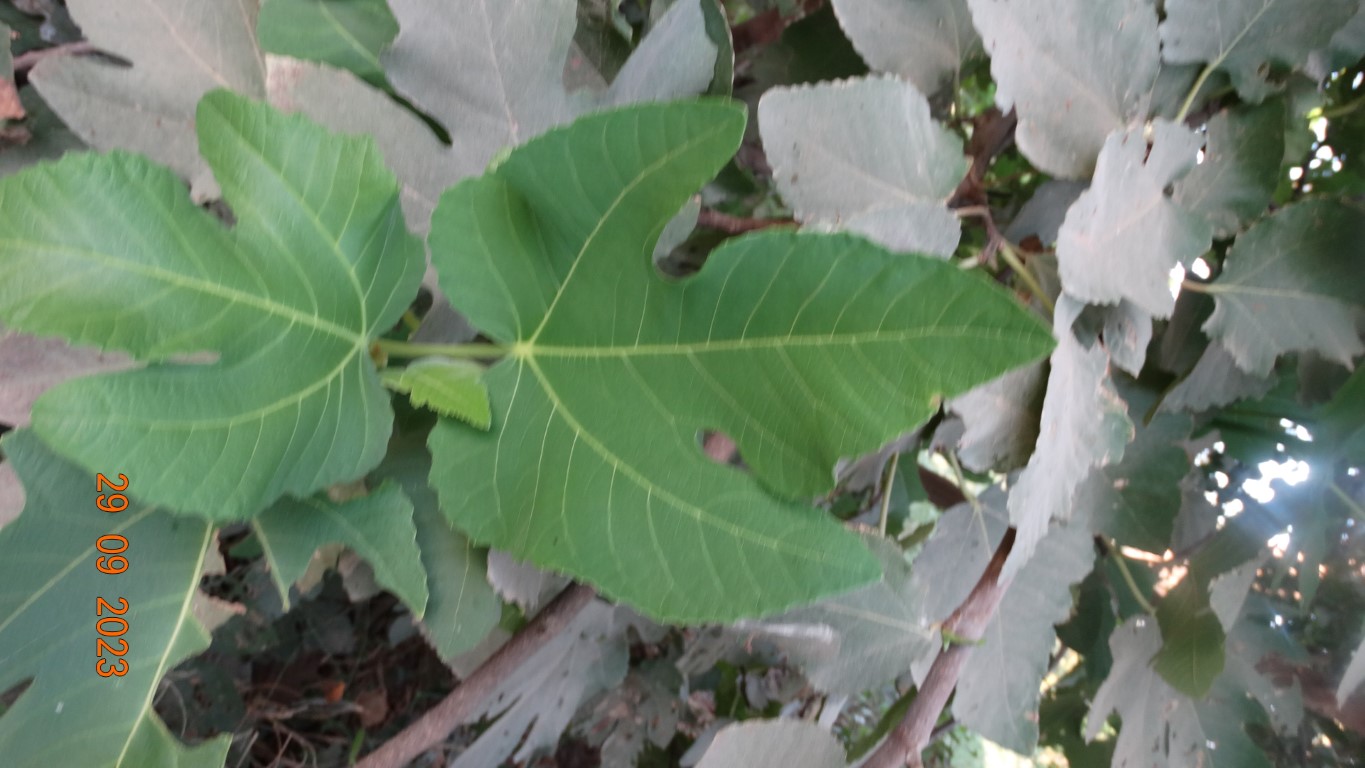
Label: healthy